The Zone of Interest (film)

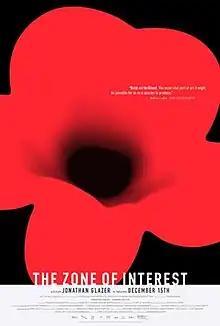
U.S. theatrical release poster

The Zone of Interest is a 2023 historical drama film written and directed by Jonathan Glazer, co-produced among the United Kingdom, the United States, and Poland. Loosely based on the 2014 novel by Martin Amis, the film focuses on the life of German Auschwitz commandant Rudolf Höss and his wife Hedwig, who live with their family in a home in the "Zone of Interest" next to the German concentration camp. Christian Friedel stars as Rudolf Höss alongside Sandra Hüller as Hedwig Höss.